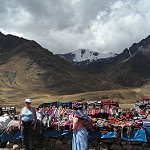
Label: mountain